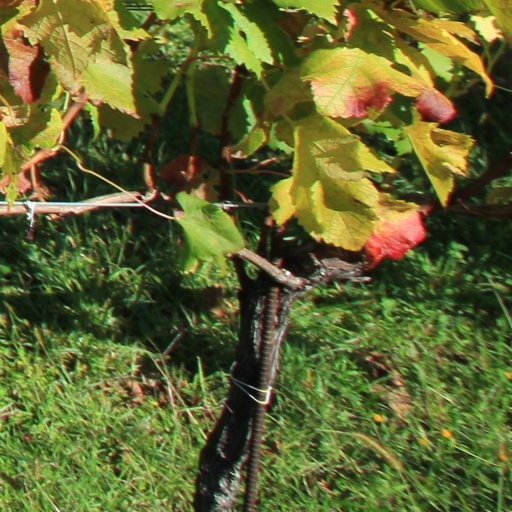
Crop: grape